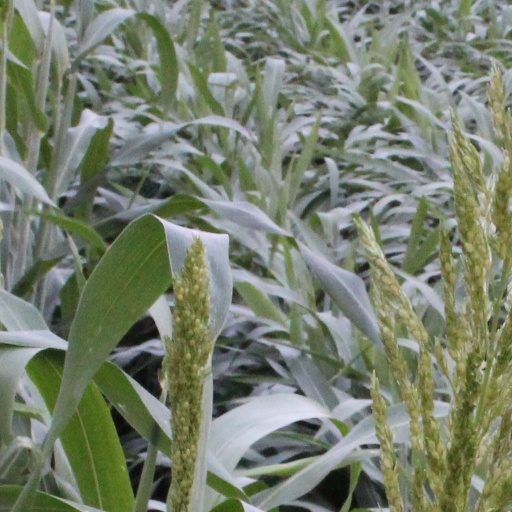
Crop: sorghum